Isuzu Bellett

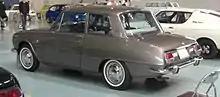
Bellett 1500 two-door sedan

The Bellett was the first Isuzu to be exported to Europe, when a thousand cars were shipped to Finland in January 1965. Isuzu entered The Swiss market after exhibiting at the 1965 Geneva Salon. The Finnish importer also marketed Alfa Romeos and Jaguars, and accordingly used racing as their main advertising method. The Isuzu Bellett was the first Japanese car to be regularly imported to Sweden. Between 1963 and 1967, the Bellett was also imported in limited numbers to the West Coast of the United States and Hawaii by Trans-Alpac Corporation. Exports to Canada also started in March 1965 as well and production of Belletts in Canada began in 1968.